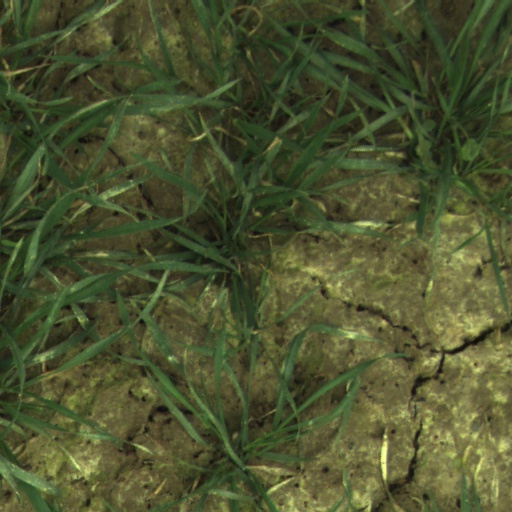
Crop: wheat